Barış Memiş

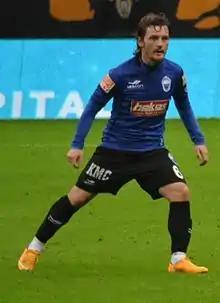
Memiş playing for Kayseri Erciyesspor in 2015

Barış Memiş (born 5 January 1990) is a Turkish professional footballer. He plays as an attacking midfielder for Sarıyer. In 2011 he was banned from football for two years for using banned substances.